Baz Luhrmann

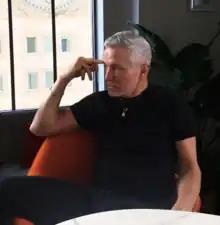
Luhrmann in 2018

After theatrical successes, including the short play "Strictly Ballroom" which premiered at the Wharf Theatre, Luhrmann moved into film. He made his directorial debut with the 1992 film version of "Strictly Ballroom".